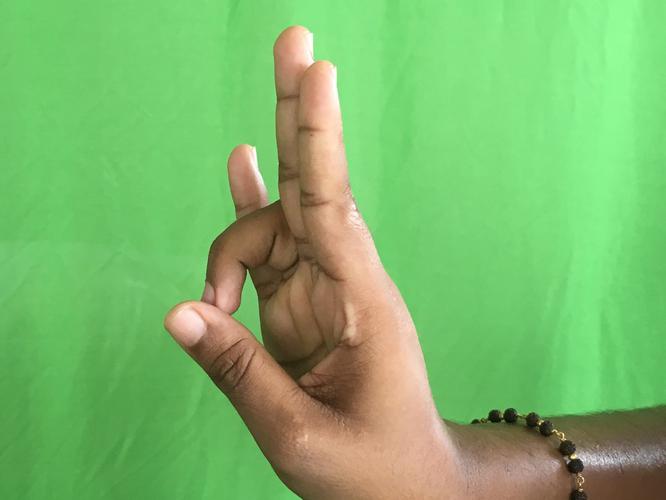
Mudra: Mayura
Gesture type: single_hand